Odd radio circle

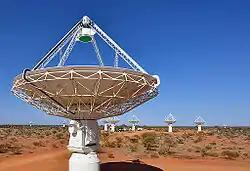
Australian Square Kilometre Array Pathfinder (ASKAP) radio telescope array

The ORCs were detected in late 2019 after astronomer Anna Kapinska studied a Pilot Survey of the Evolutionary Map of the Universe (EMU), based on the Australian Square Kilometre Array Pathfinder (ASKAP) radio telescope array. All of the ORCs are about 1 arcminute in diameter, and are some distance from the galactic plane, at high galactic latitudes. The possibility of a spherical shock wave, associated with fast radio bursts, gamma-ray bursts, or neutron star mergers, was considered, but, if related, would have to have taken place in the distant past due to the large angular size of the ORCs, according to the researchers. Also, according to the astronomers, "Circular features are well-known in radio astronomical images, and usually represent a spherical object such as a supernova remnant, a planetary nebula, a circumstellar shell, or a face-on disc such as a protoplanetary disc or a star-forming galaxy, ... They may also arise from imaging artefact around bright sources caused by calibration errors or inadequate deconvolution. This class of circular feature in radio images does not seem to correspond to any of these known types of object or artefact, but rather appears to be a new class of astronomical object."